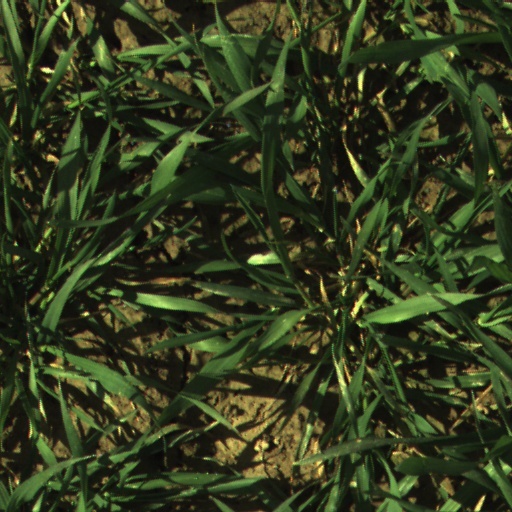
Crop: wheat